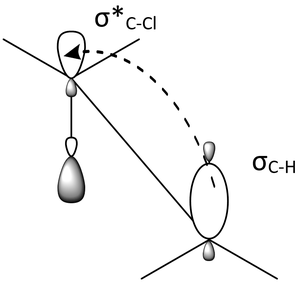
En stéréochimie, la conformation antipériplanaire est l'ensemble des conformations particulières, dans lesquelles, pour une molécule A–B–C–D, l'angle dièdre entre la liaison A–B et la liaison C–D est compris entre +150° et −150°. Le terme antipériplanaire est souvent utilisé dans le sens qui correspond à anticoplanaire, c'est-à-dire avec un angle angle de liaison A–B–C–D exactement égal à 180°. Dans la projection de Newman, la molécule est en conformation décalée, les groupes fonctionnels antipériplanaires étant dirigés vers le haut et le bas, à 180° l'un de l'autre. La figure 5 montre le 2-chloro-2,3-diméthylbutane en projection cavalière avec l'atome de chlore antipériplanaire avec un atome d'hydrogène.